Tregiffian Burial Chamber

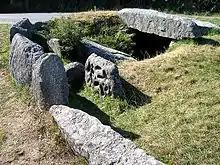
Tregiffian Burial Chamber

In 1871 William Copeland Borlase carried out the first excavations on the grave. He first discovered the stone edge of the cover and found flints, bones and ashes. During deeper excavations Borlase discovered pits with bone remains, which suggested cremation. In 1932 Hencken noted for the first time that it was probably a variant of a Megalithic grave and placed this grave type temporally between the dolmen and the cist type. Newer research recognized passage tombs as a variant of the dolmen type, notable particularly by the entrance to the interior. Urns were discovered in comprehensive excavations in the years 1968 and 1972, and the contents were dated to roughly 1900 BC. The occurrence of these two forms of burial is typical of an "Entrance grave" and suggests its use as a community grave for a long period of time.